Shimo-Goshiro Station

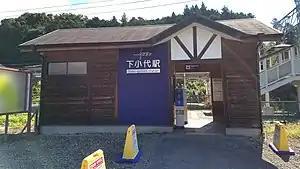
Shimo-goshiro Station entrance in August 2021

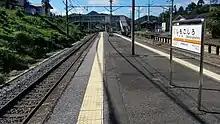
Shimo-goshiro station platform in August 2021

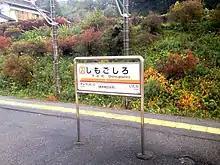
Shimo-goshiro Station platform sign, November 2013

Shimo-goshiro Station is served by the Tobu Nikko Line, and is 78.5 km from the starting point of the line at .